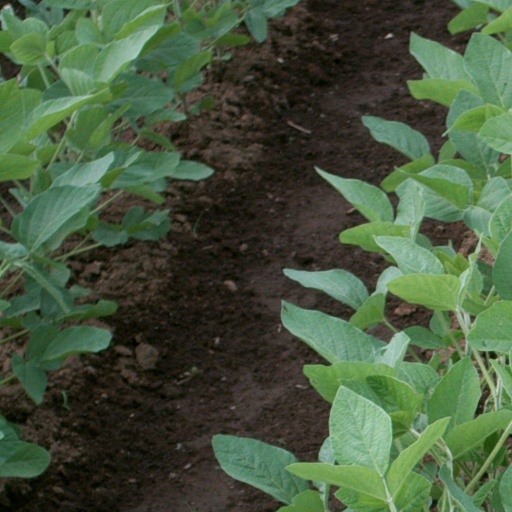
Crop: soybean